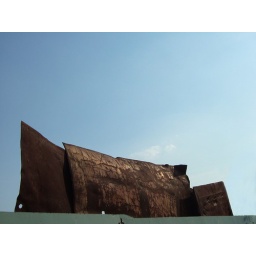
pillows in the sky